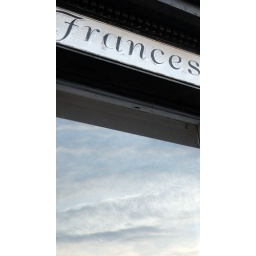
the sky in the frances window